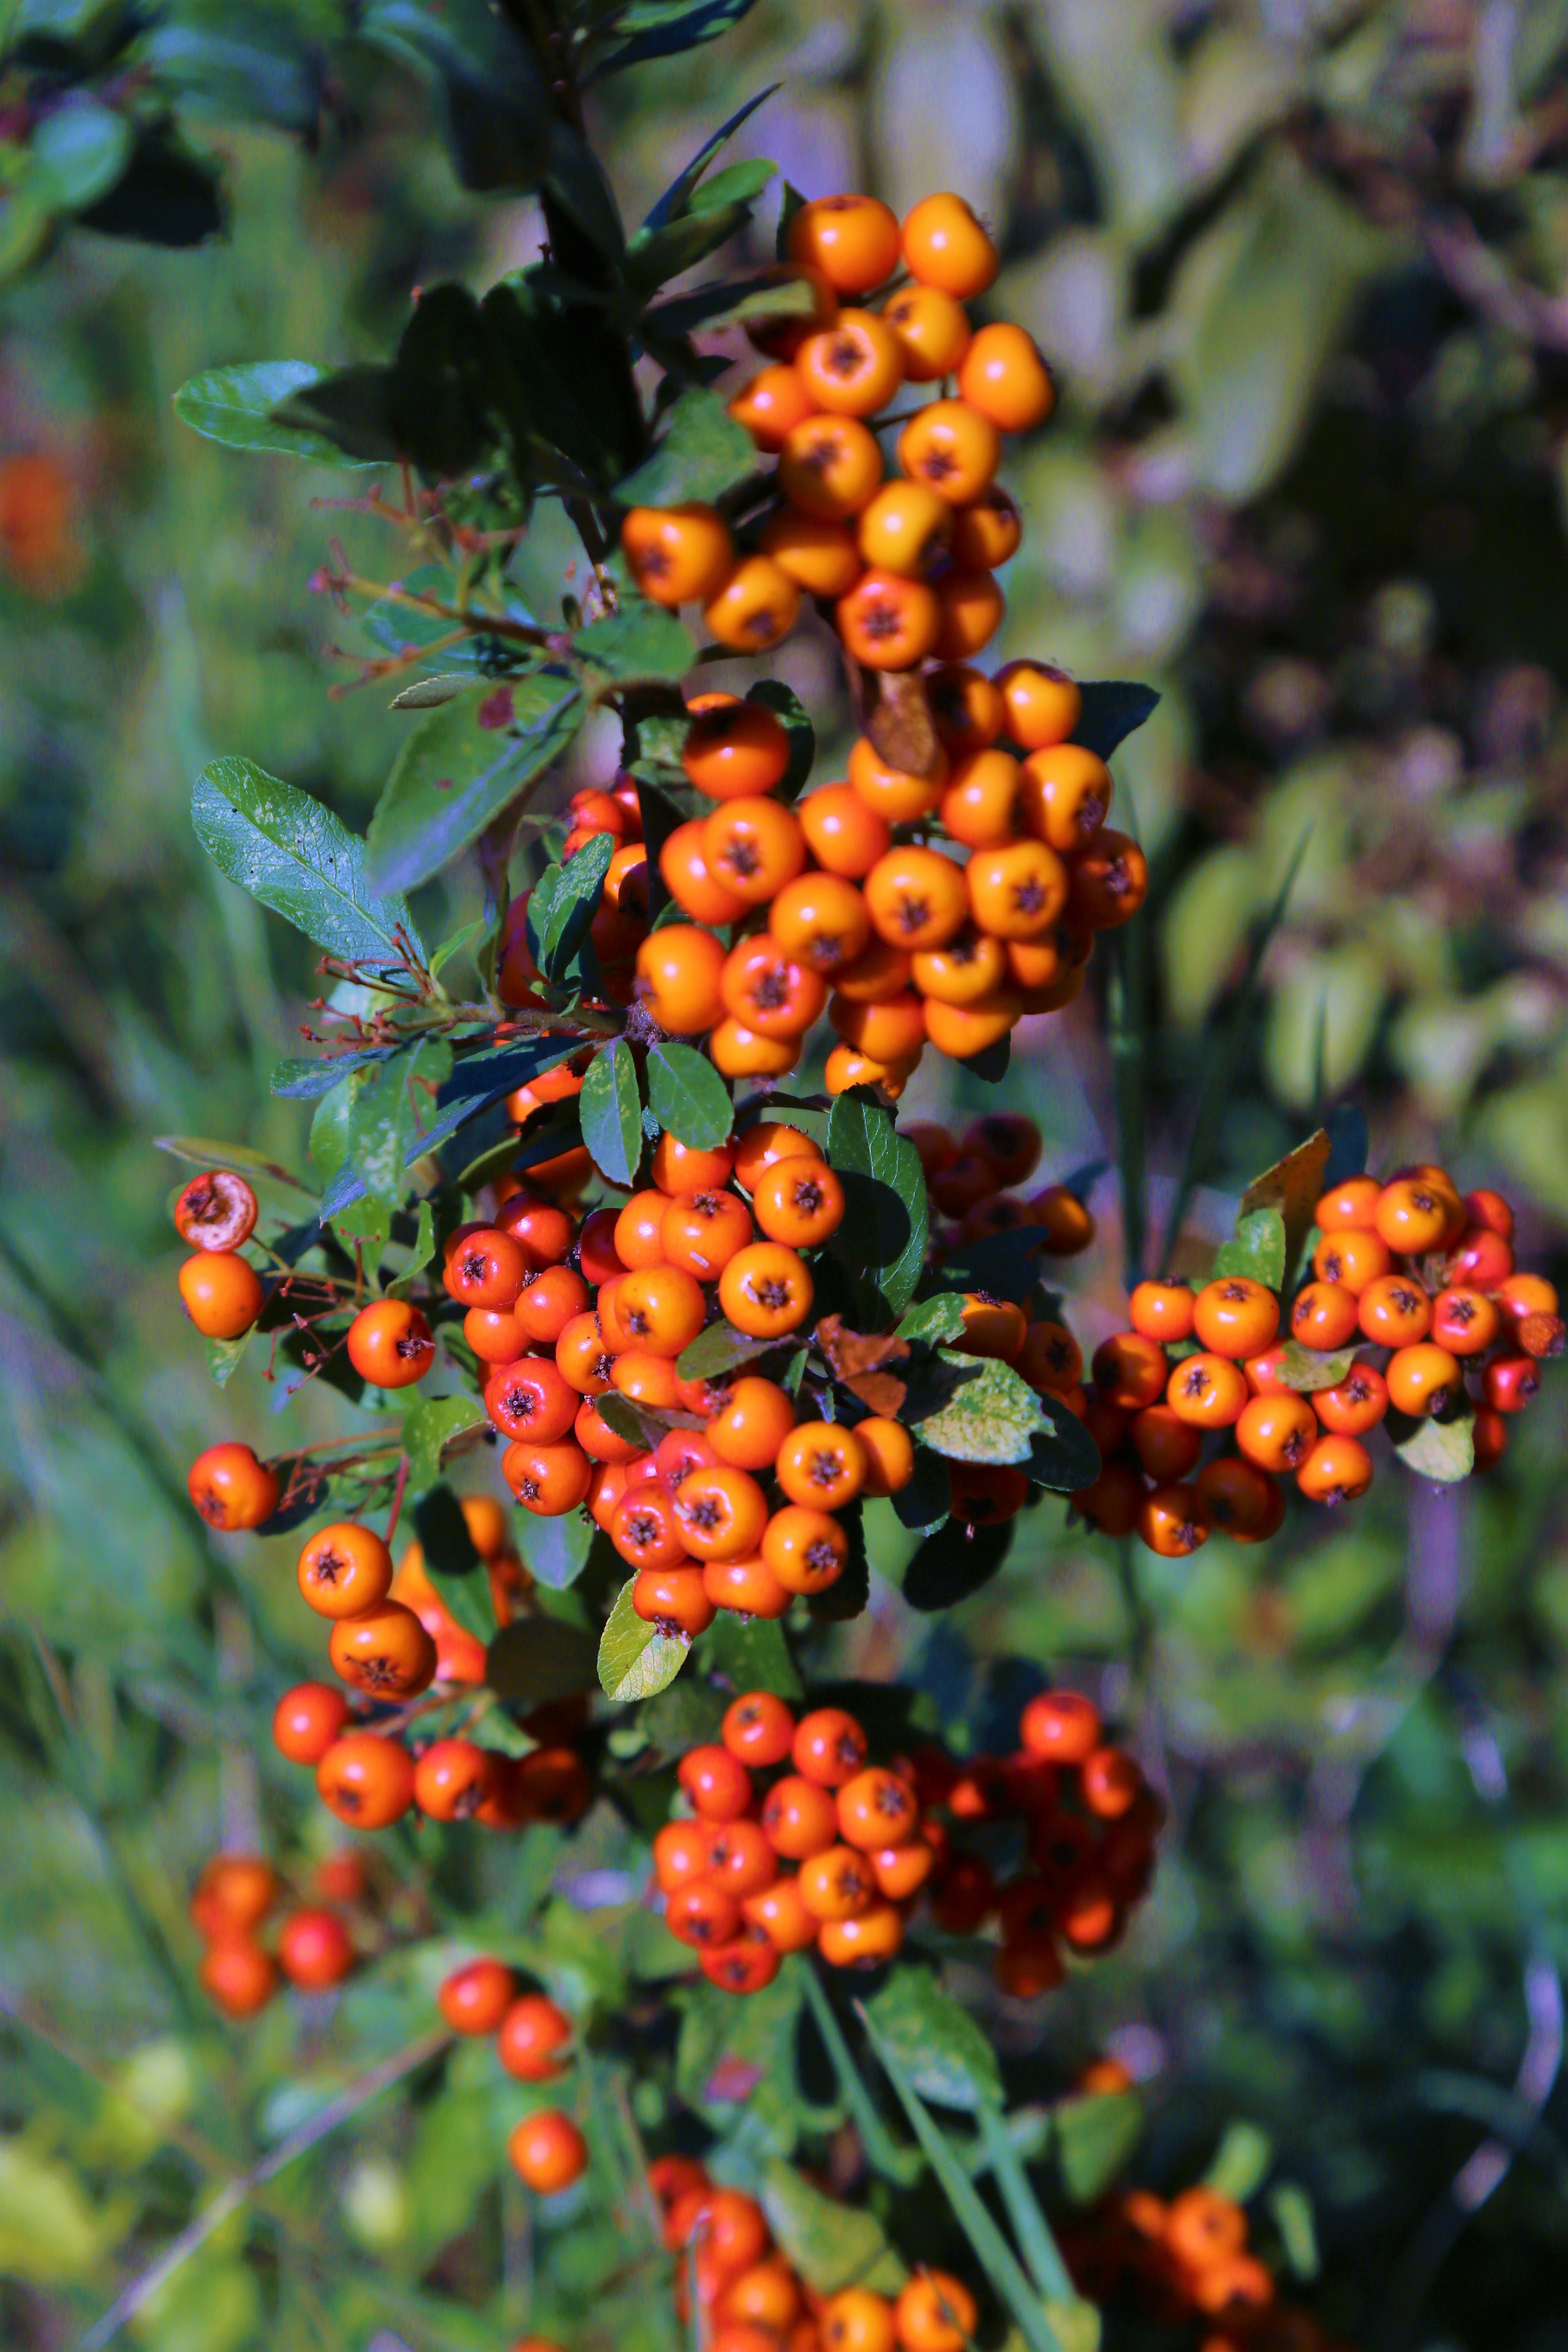
flower, flowering plant, hippophae, plant, rowan, fruit, sorbus, berry, heteromeles, Superfruit, seedless fruit, pink peppercorn, fruit tree